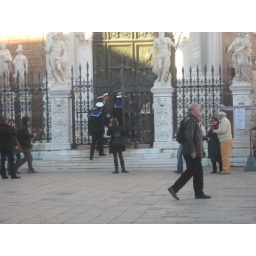
So cute in their outfits. There is also a snazzy looking guy standing at that gate.